Wrestle Kingdom 14

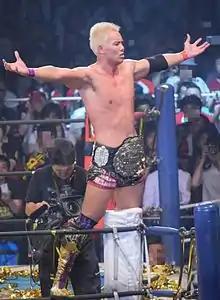
In the main event of night 1, Kazuchika Okada defeated Kota Ibushi to retain the IWGP Heavyweight Championship

The main event saw Kazuchika Okada defend the IWGP Heavyweight Championship against G1 Climax winner Kota Ibushi. In the match's closing moments, Okada avoided a "Phoenix Splash" before hitting Ibushi with a "Rainmaker" for a near-fall. Ibushi came back with a running knee strike to Okada's face, but Okada quickly recovered and performed a sit-out "Tombstone Piledriver" and another "Rainmaker" to win and retain the championship.